Which point is corresponding to the reference point?
Reference image:
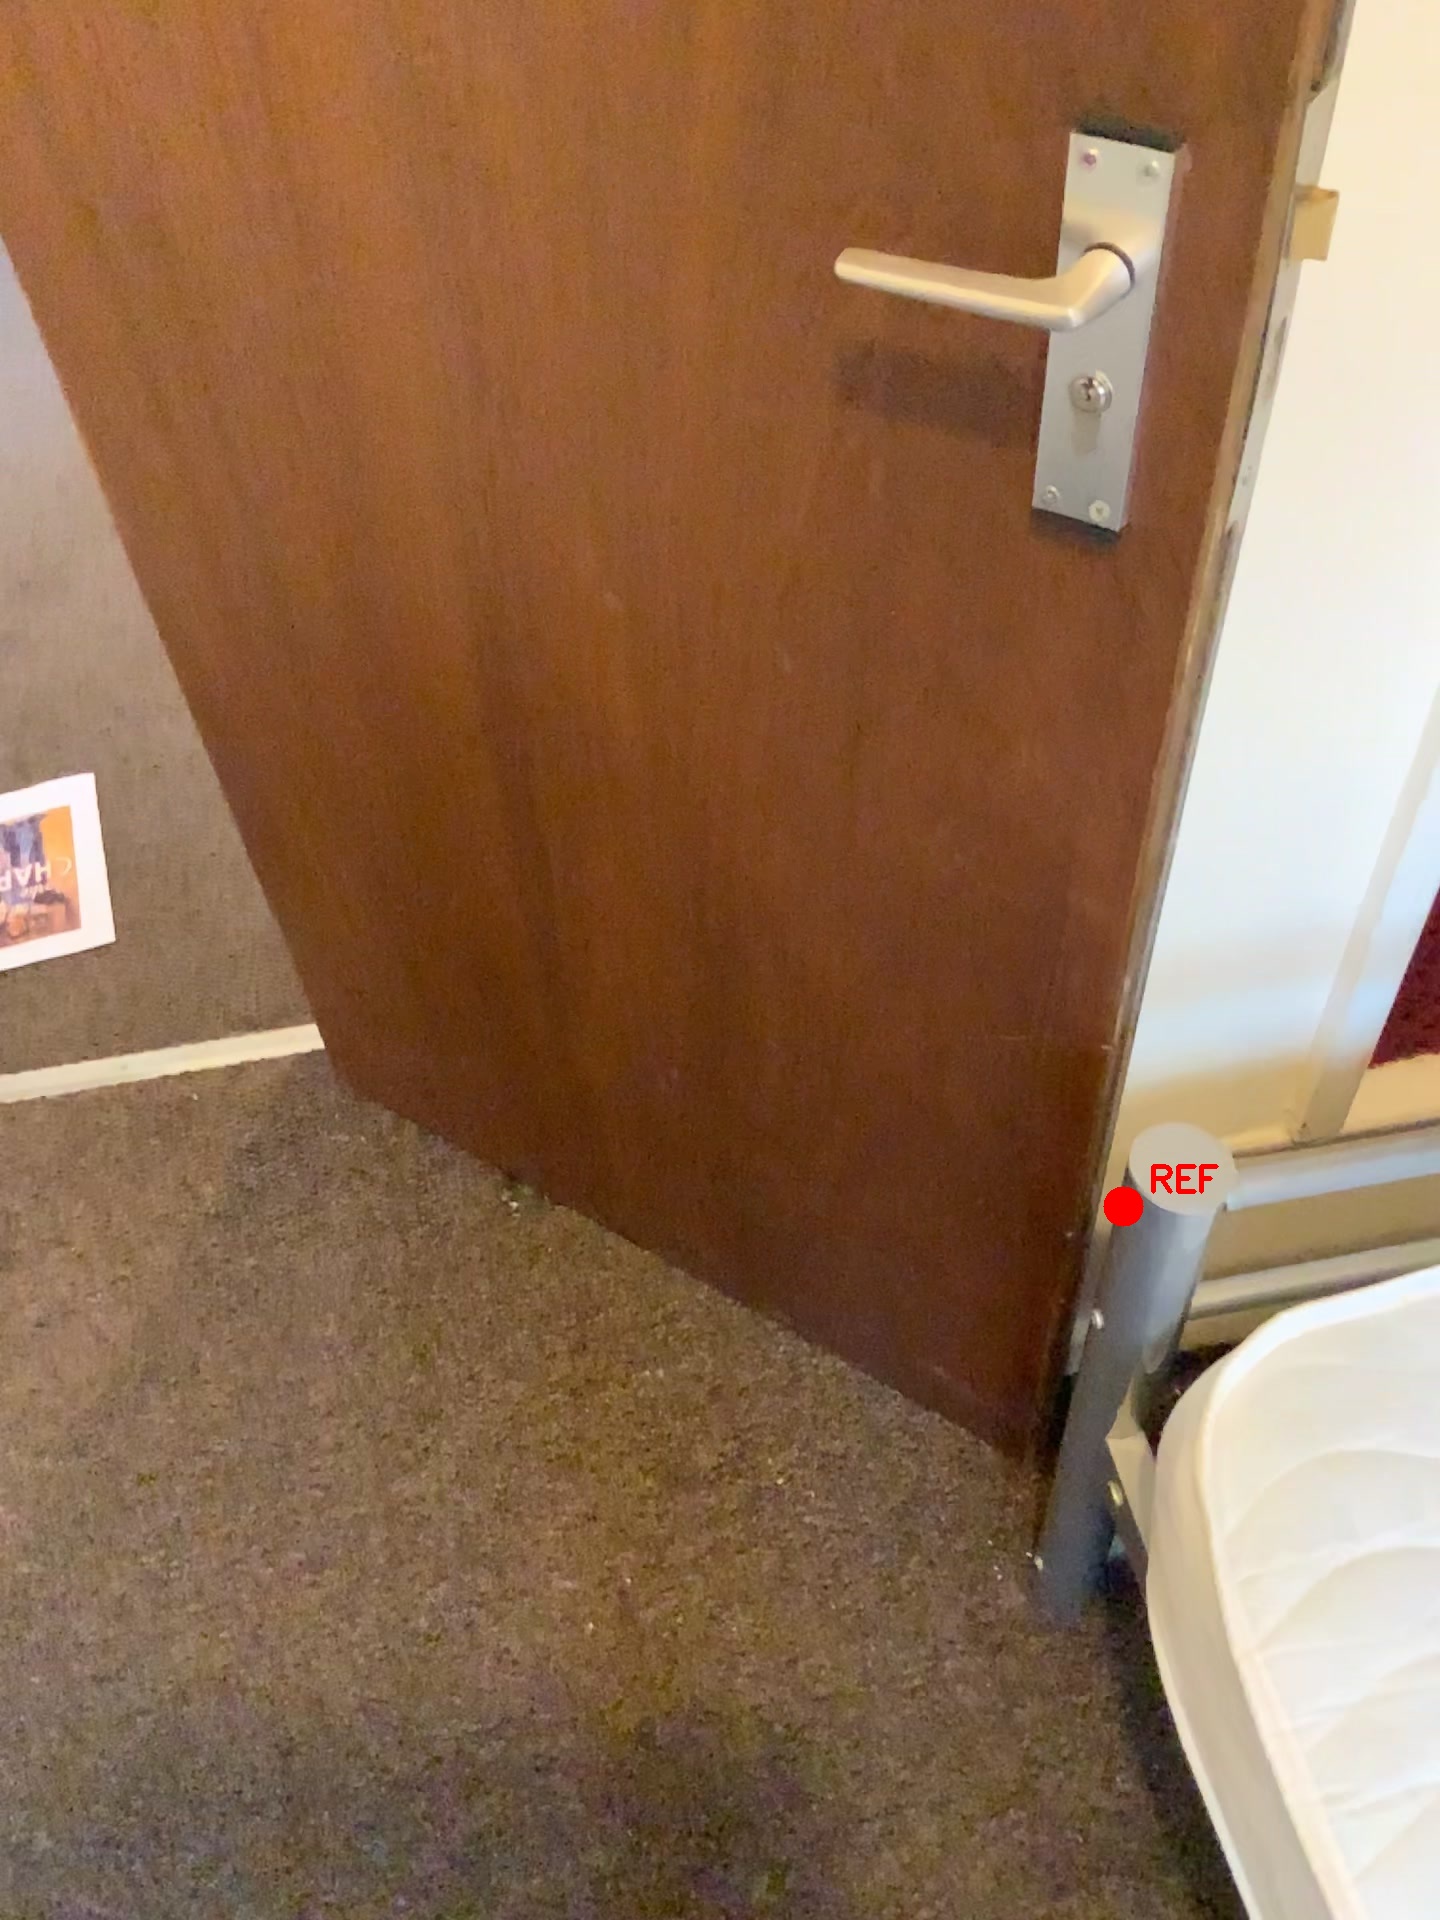
Option image:
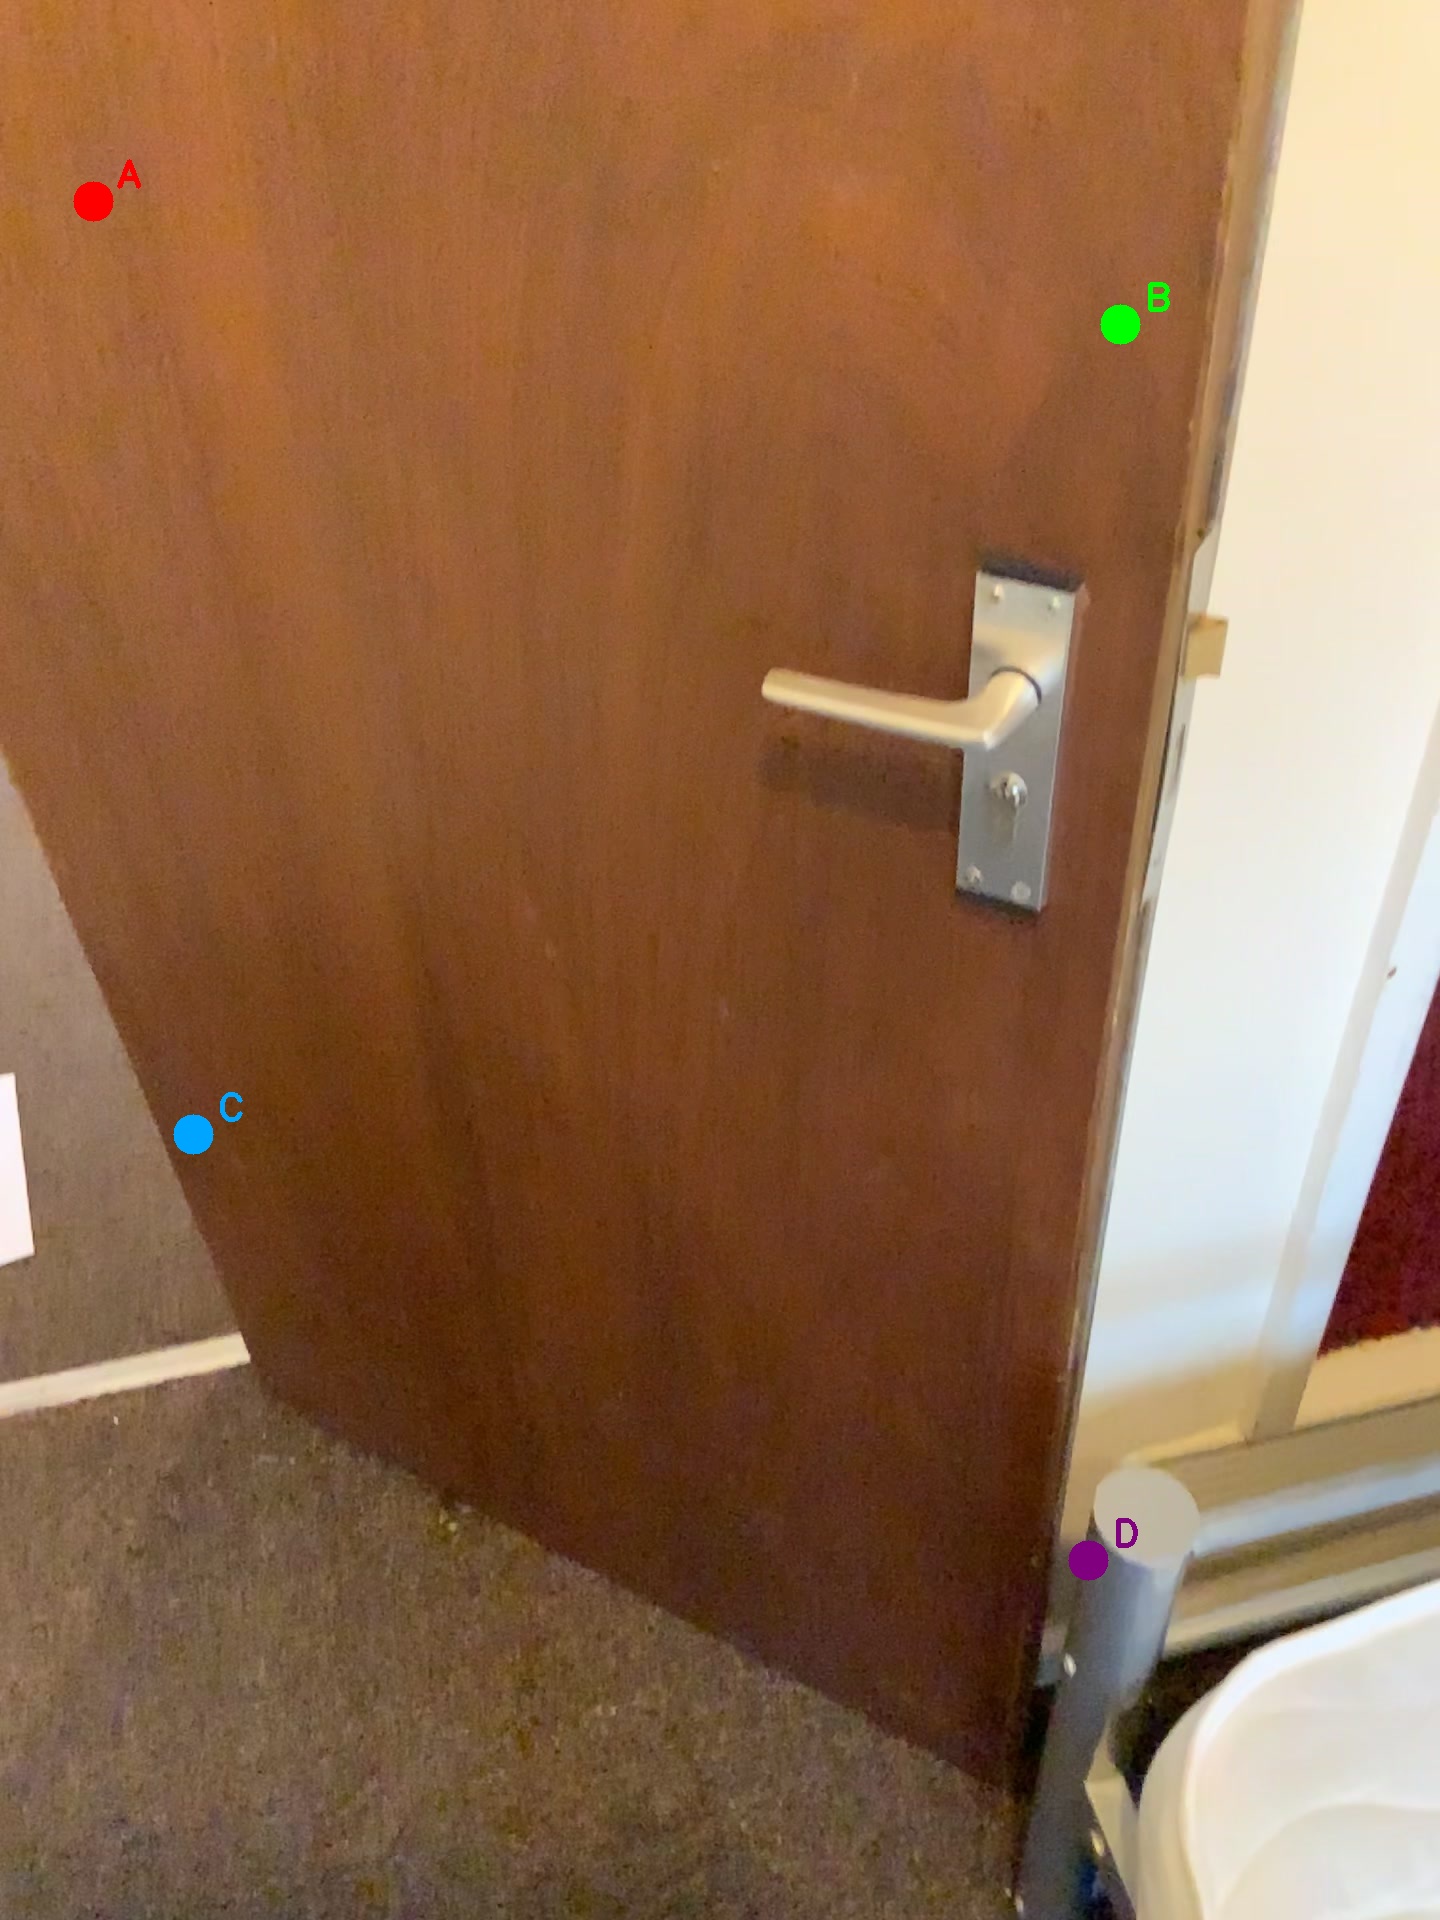
Choices:
Point A
Point B
Point C
Point D
Answer: (D)